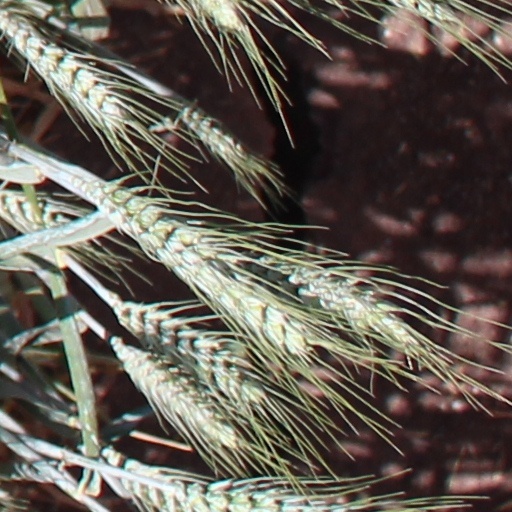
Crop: wheat